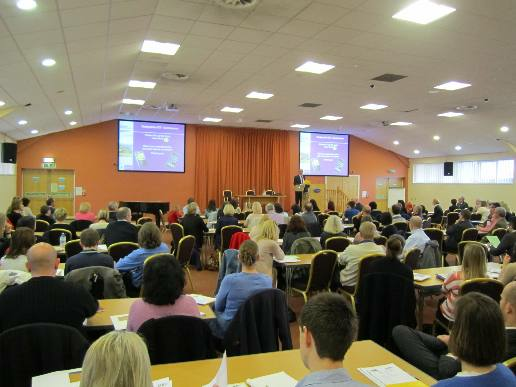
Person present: Yes